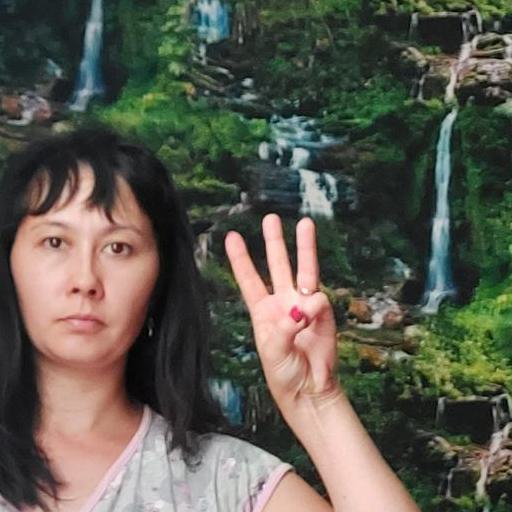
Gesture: three